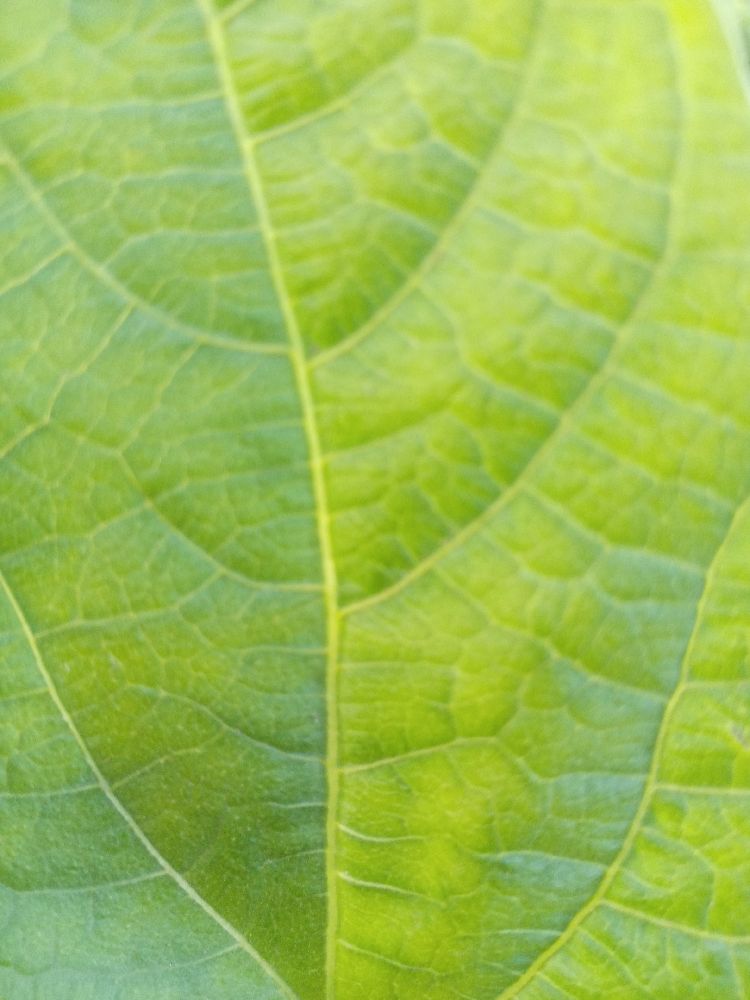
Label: healthy